Hans Ankum

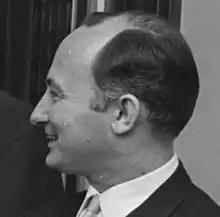
J.A. Ankum (1970)

Johan Albert "Hans" Ankum (23 July 1930 – 3 June 2019) was a Dutch legal scholar. He was professor of Roman law, history of jurisprudence and juridical papyrology at the University of Amsterdam between 1965 and 1995.